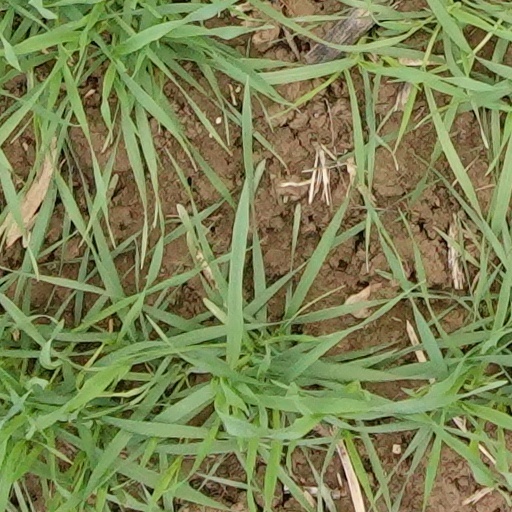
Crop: wheat